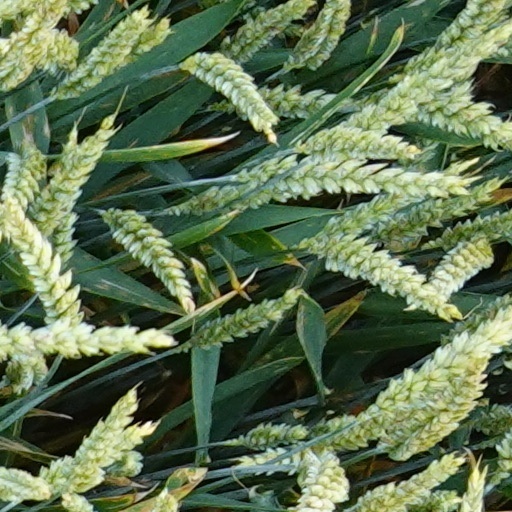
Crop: wheat